Suicide weapon

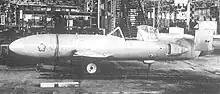
Yokosuka MXY7 Ohka, a weapon especially designed for a suicide attack

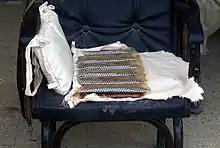
A suicide vest with ball bearings

A suicide weapon is a weapon designed to be used in a suicide attack, typically based on explosives.